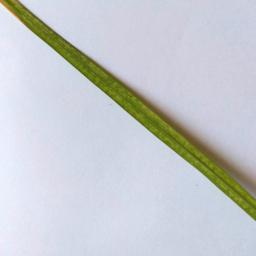
Label: Rice___Healthy